Gambino crime family

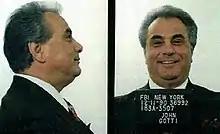
John Gotti after his arrest in 1990

When Castellano became boss, he negotiated a division of responsibilities between himself and Dellacroce. Castellano took control of the so-called "white collar crimes" that included stock embezzlement and other big money rackets. Dellacroce retained control of the traditional Cosa Nostra activities. To maintain control over the Dellacroce faction, Castellano relied on the crew run by Anthony "Nino" Gaggi and Roy DeMeo. The DeMeo crew allegedly committed between 74 and 200 murders during the late 1970s and early 1980s.